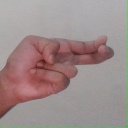
अक्षर: ह